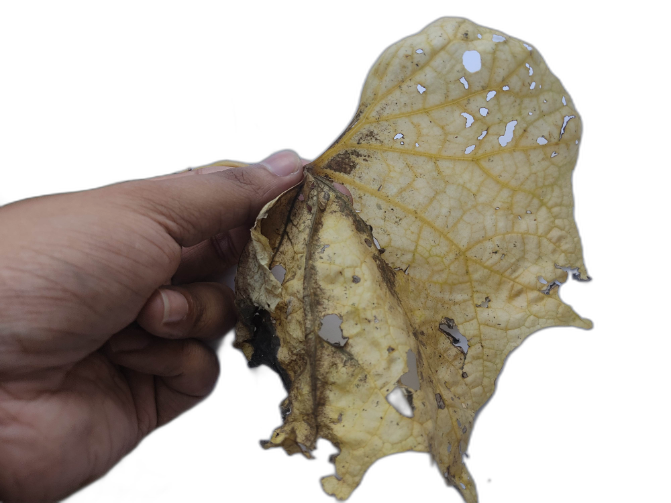
Crop: Zucchini
Label: Dry_Leaf